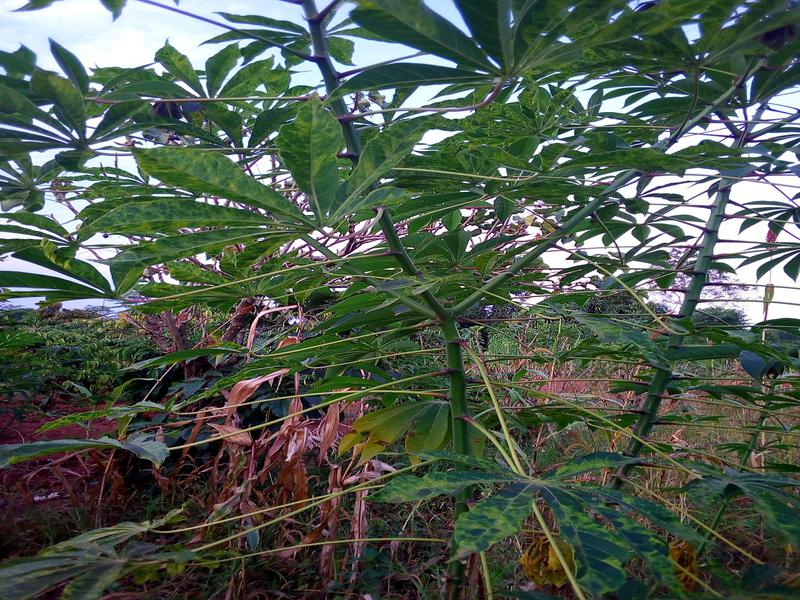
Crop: cassava
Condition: mosaic_disease